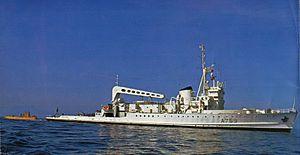
Archimède et le Marcel Le Bihan
Georges Sylvain Houot, officier dans la Marine française, connu mondialement comme le commandant du groupe des bathyscaphes.
Gustave Zédé est un ingénieur en génie maritime, directeur des constructions navales et inventeur du Gymnote, premier sous-marin torpilleur opérationnel français.
Les bathyscaphes sont des engins sous-marins d'exploration abyssale.